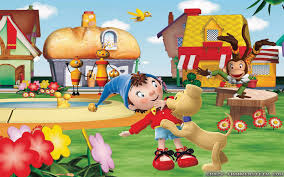
Portrait style: Cartoon Portrait